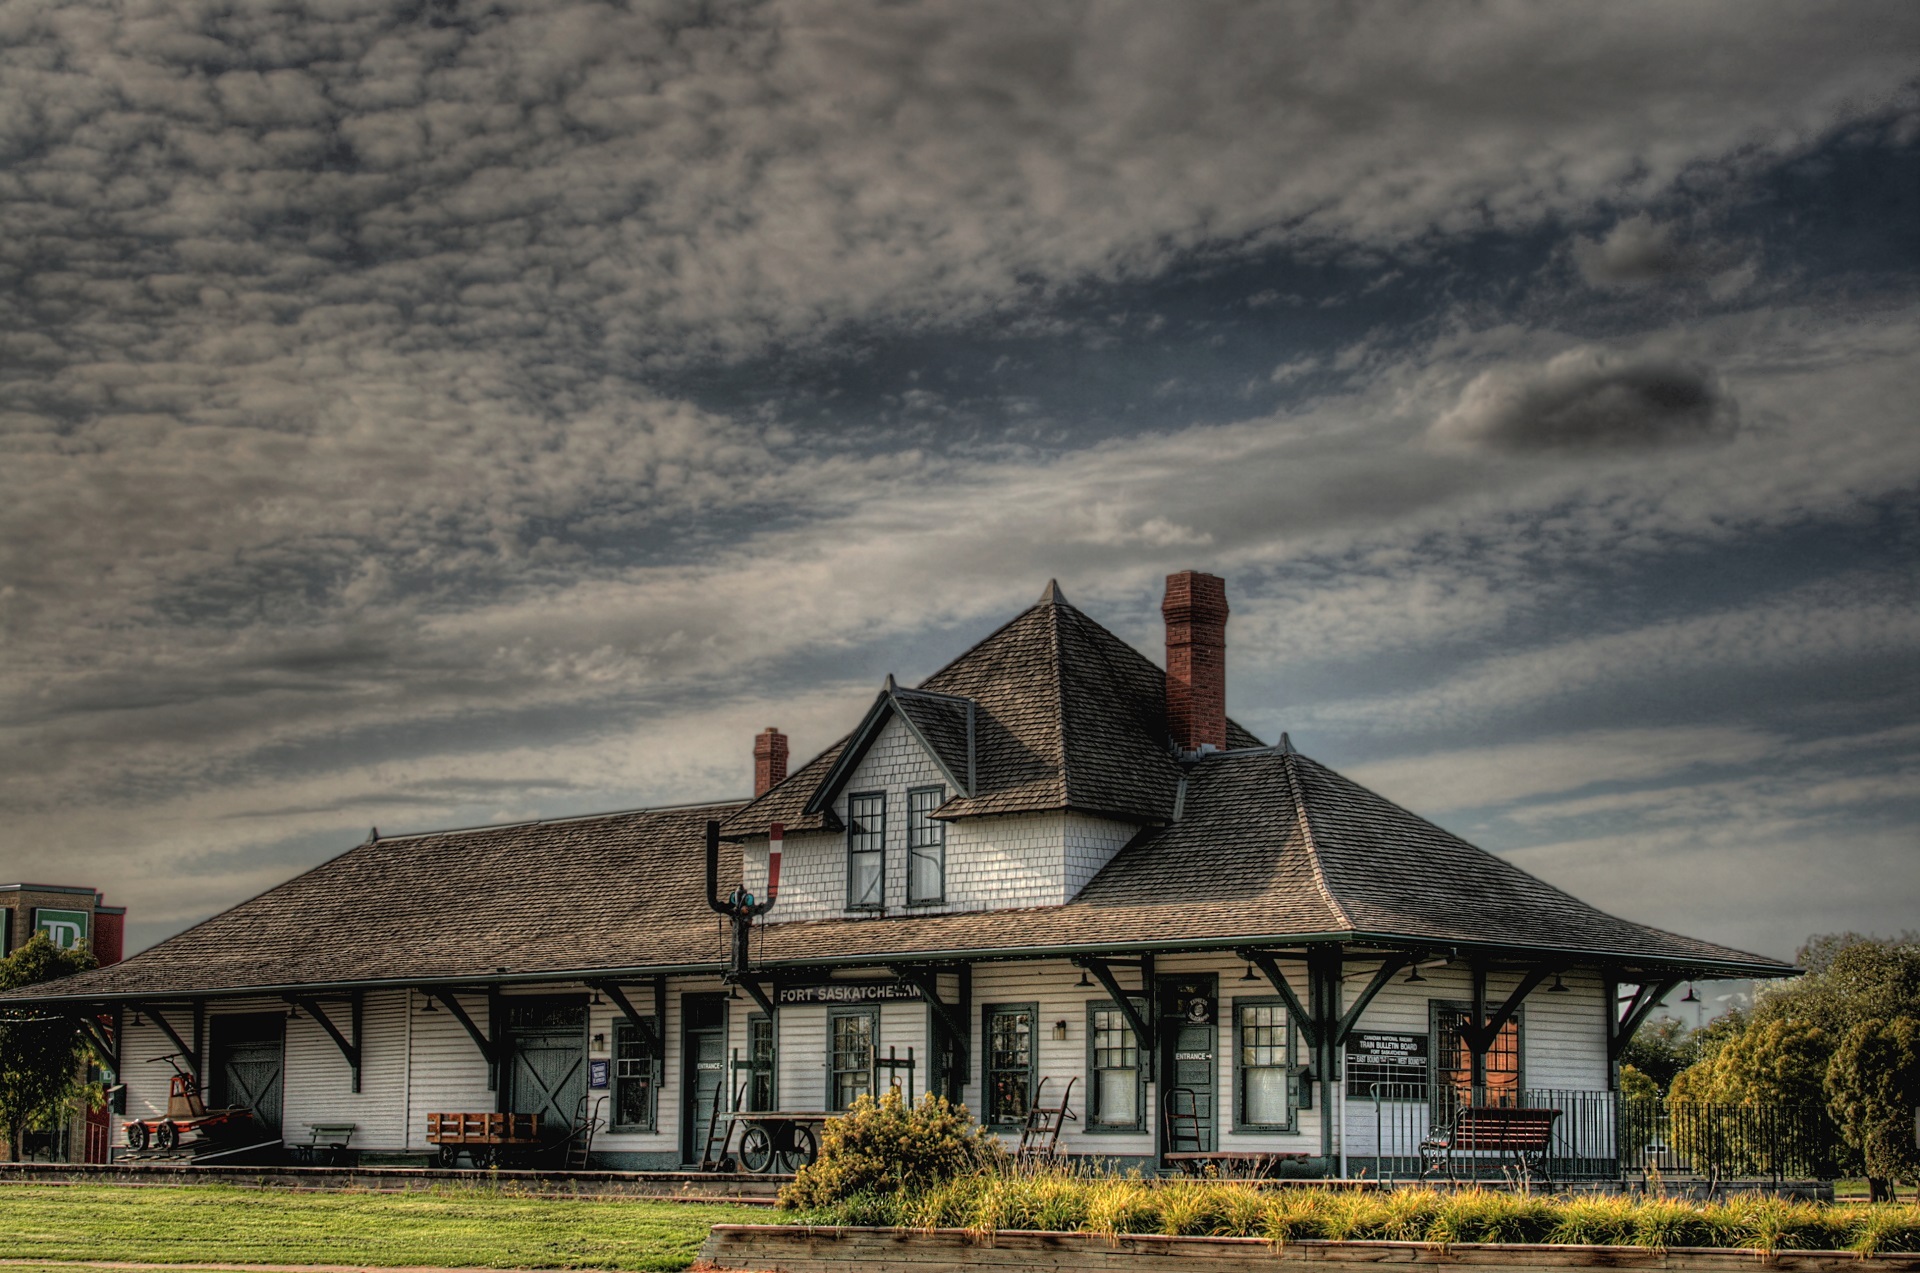
landscape, cold, winter, cloud, architecture, sky, railway, railroad, farm, house, cloudy, building, barn, transportation, evening, scenic, train station, historic, clouds, departure, canada, canadian, alberta, rural area, platform transit, fort saskatchewan, conveyance